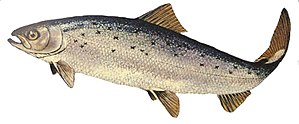
AquAdvantage
Den naturligt forekommende atlanterhavslaks (Salmo salar)
AquAdvantage er et varemærke for en gensplejset laks fra bioteknologi-virksomheden AquaBounty Technologies i Massachusetts, USA. AquAdvantage-laksen vokser dobbelt så hurtigt som almindelige laks. Firmaet har fået grønt lys af den amerikanske levnedsmiddelmyndighed – FDA, til at begynde kommercielt opdræt af fisken.